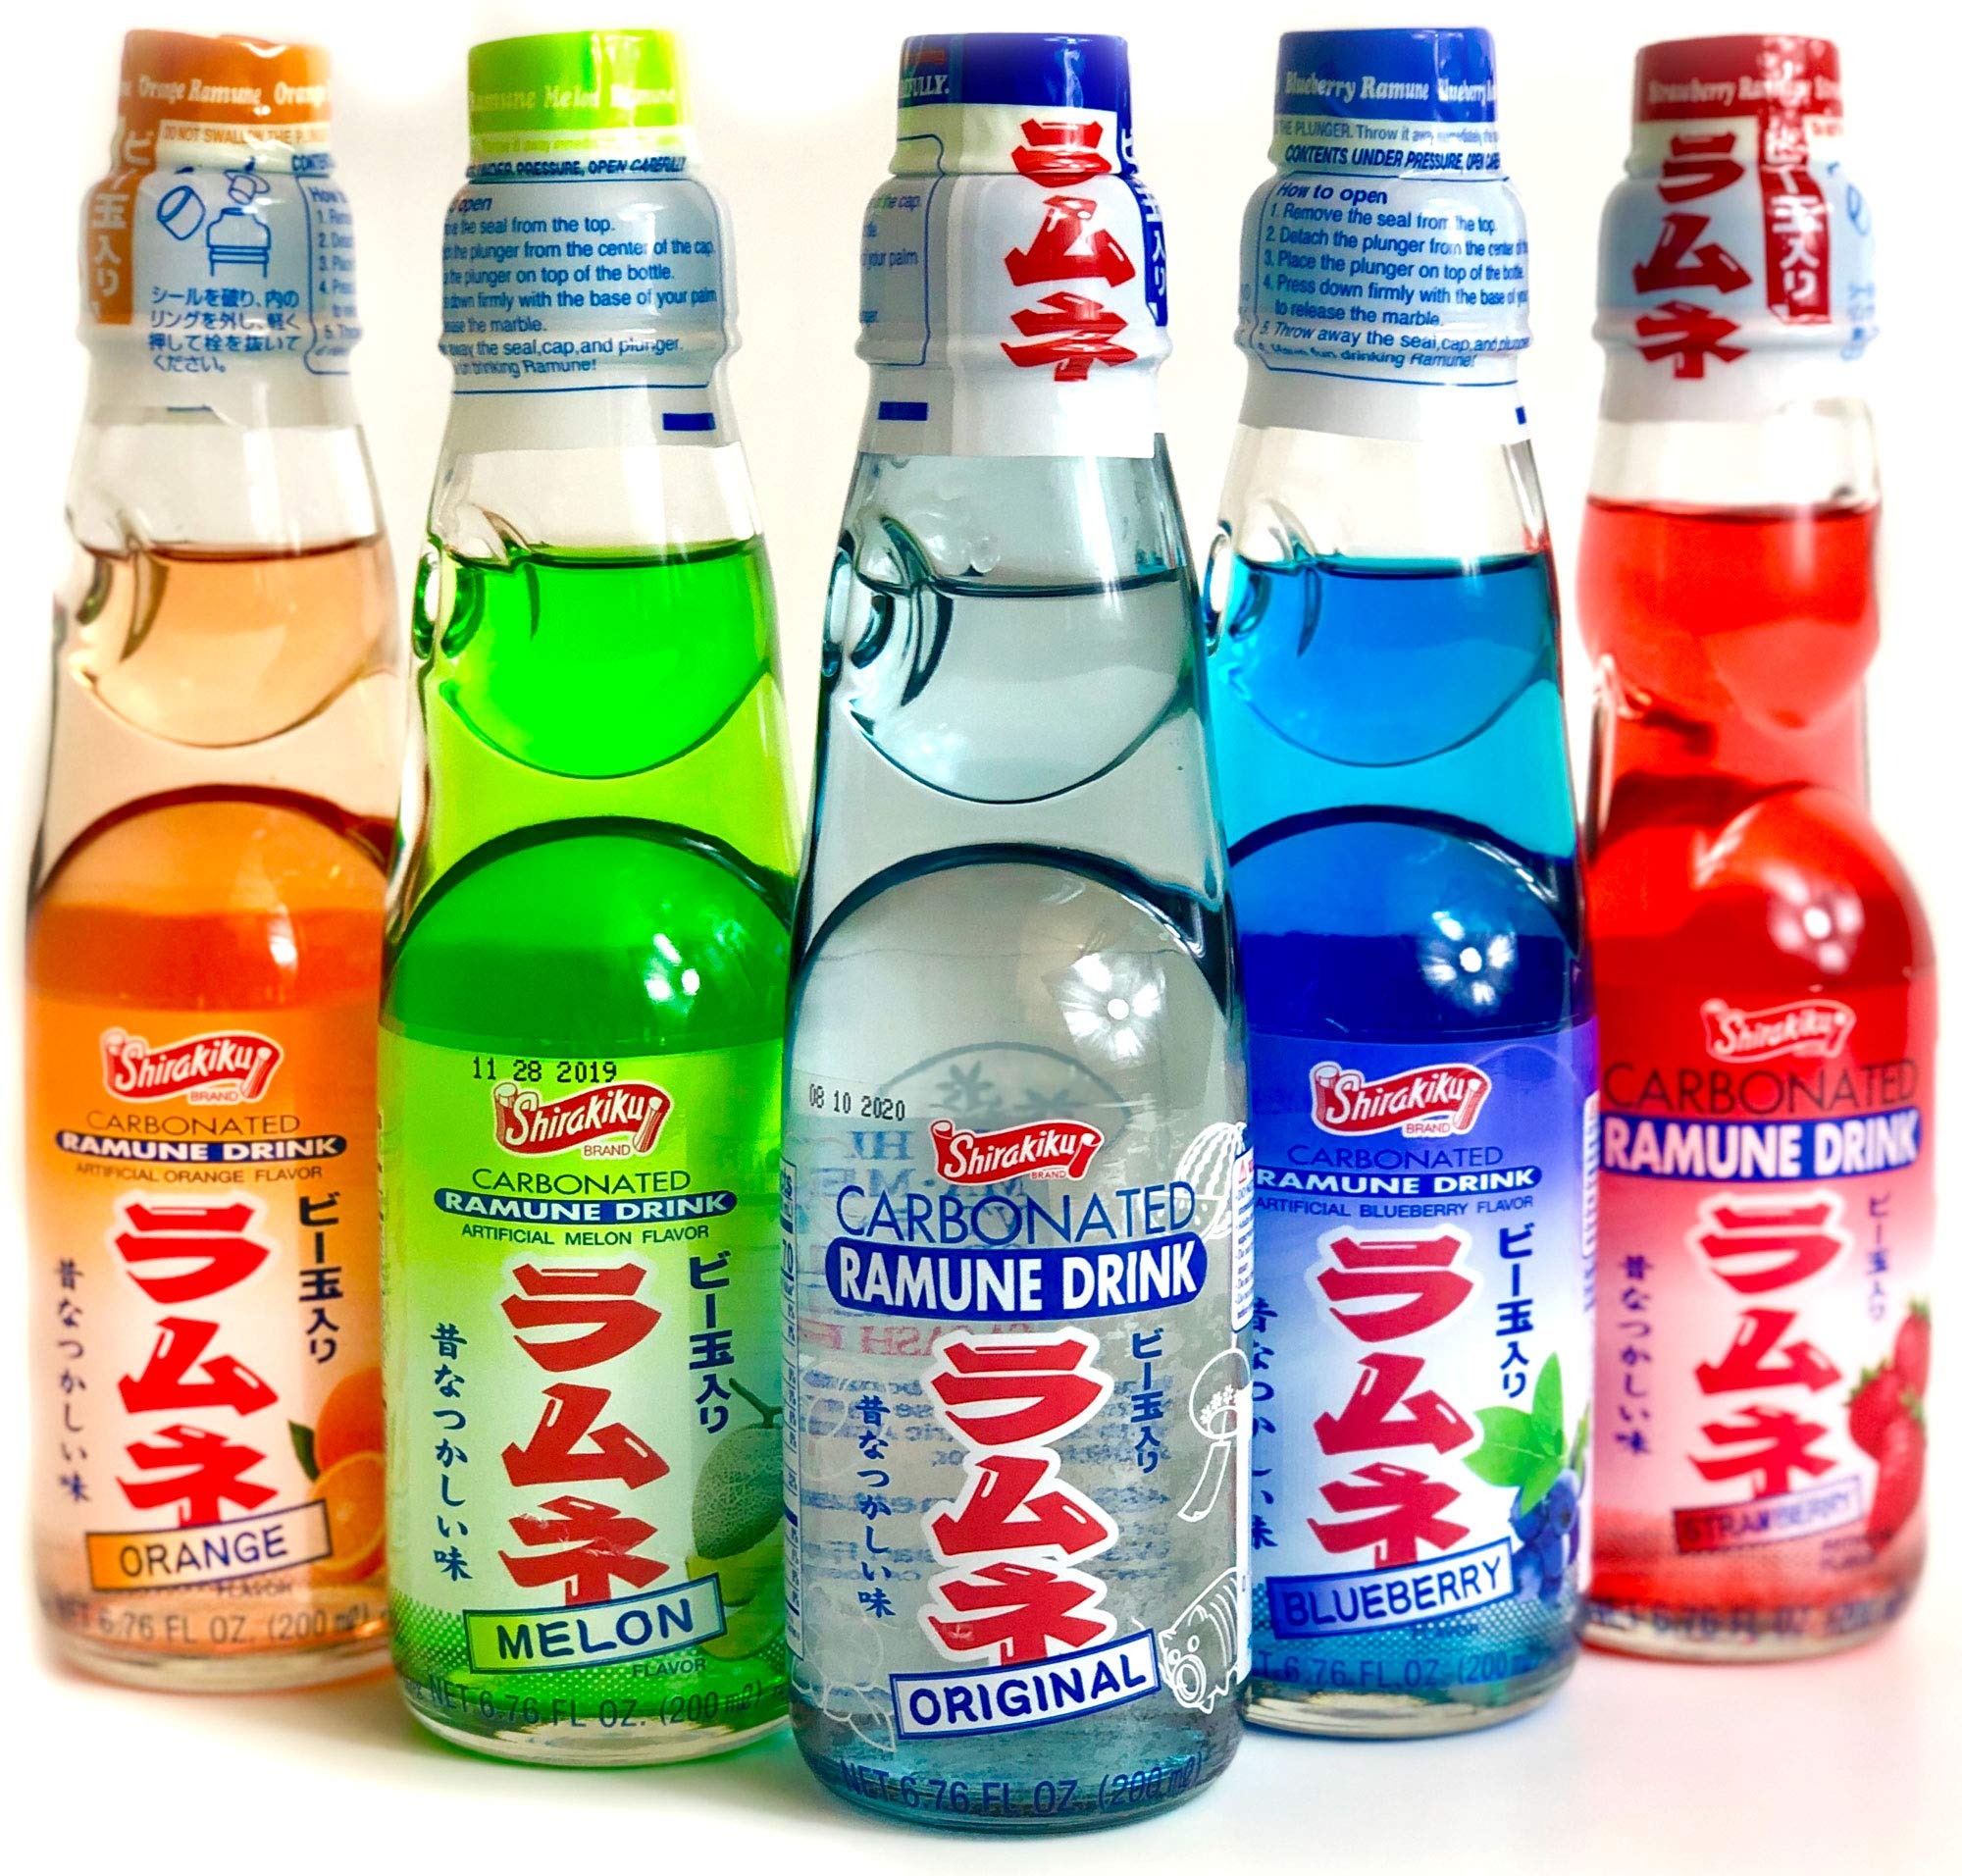
Item Name: Ramune Japanese Soda Variety Pack - Shirakiku Multiple Flavors - Japanese Drink Gift Box (5 Count)
Bullet Point 1: Variety Pack: Contains 5 different flavors of Japanese soda including Blueberry, Orange, Original, Melon, and Strawberry
Bullet Point 2: Glass Bottles: Each soda comes in a 200ml glass bottle for easy drinking
Bullet Point 3: Decaffeinated: All sodas are decaffeinated to ensure a smooth, refreshing taste
Bullet Point 4: Shirakiku Brand: Made by the popular Japanese soda brand Shirakiku
Bullet Point 5: Adult Gift: A great gift for adults who enjoy trying new flavors and sodas
Value: 33.35
Unit: Fl Oz

Price: 27.795